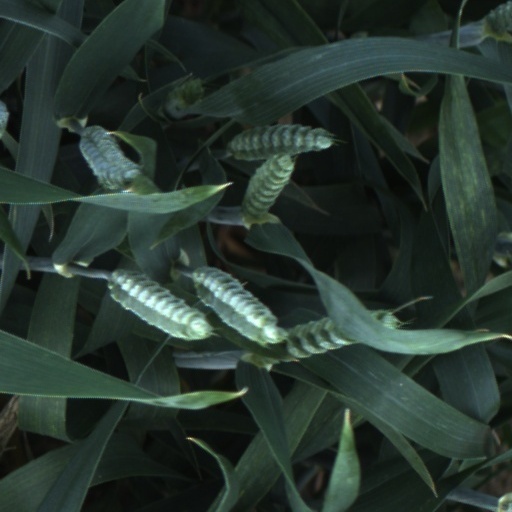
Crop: wheat